Ethanol fuel in Brazil

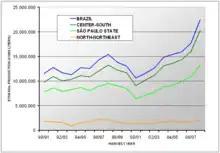
Historical variation of ethanol production by region from 1990/91 to 2006/07 (harvest year). Light green is the production for the State of São Paulo.

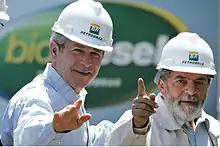
Presidents Luiz Inácio Lula da Silva and George W. Bush during Bush's visit to Brazil, March 2007

Most automobiles in Brazil run either on hydrous alcohol (E100) or on gasohol (E25 blend), as the mixture of 25% anhydrous ethanol with gasoline is mandatory in the entire country. Since 2003, dual-fuel ethanol flex vehicles that run on any proportion of hydrous ethanol and gasoline have been gaining popularity. These have electronic sensors that detect the type of fuel and adjust the engine combustion to match, so users can choose the cheapest available fuel. Sales of flex fuel vehicles reached 9.3 million by December 2009, representing 39% of the passenger vehicle fleet. By mid-2010 there were 70 flex models available in the market and production by December 2010 reached more than 12.5 million flex vehicles including more than 500 thousand flex fuel motorcycles.